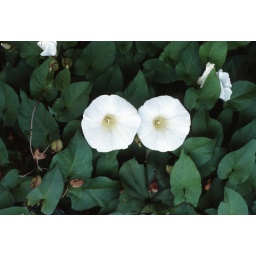
This plant completely covered a chain-link fence in Pleasley Vale (SK5164), August 1992.